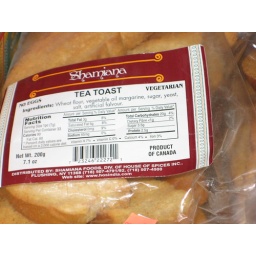
motown asian market - toast in a bag